Men Against Fire

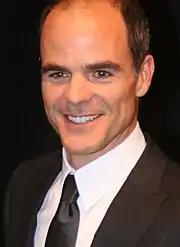
Michael Kelly plays the psychologist Arquette in the episode.

Jakob Verbruggen directed the episode. Malachi Kirby, a fan of the programme, was cast as Stripe. Kirby played the character as naive, vulnerable and with a sense of doubt, rather than as an alpha male. Michael Kelly plays psychologist Arquette, having previously worked with Verbruggen on the American political thriller "House of Cards". Kelly believed that Arquette and Doug Stamper—his character on "House of Cards"—had a commonality of "true convictions in their actions". He suggested that Arquette thinks his actions help soldiers cope with posttraumatic stress disorder.